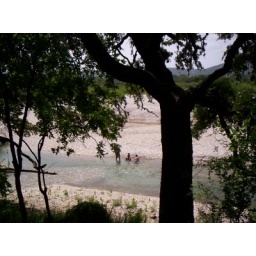
The boys sitting in the Nueces River